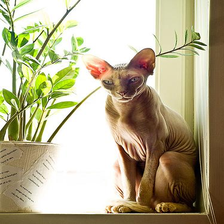
Species: cat
Breed: Sphynx